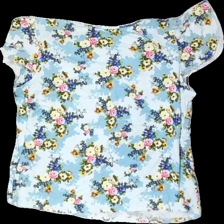
View: back
Type: Top
Category: Ladies
Brand: Missing
Colors: White, Blue, Yellow, Multicolor
Material: 100% viscose
Pattern: Floral print
Cut: Regular, C-collar
Season: All
Stains: Minor
Price range: <50
Recommended usage: Export